Afrofuturism

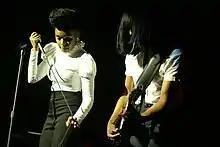
Janelle Monáe at The River, 25 September 2010

Afrofuturism was a label also retroactively applied to George Clinton and his bands Parliament and Funkadelic with his magnum opus "Mothership Connection" (1975) and the subsequent "The Clones of Dr. Funkenstein", P-Funk Earth Tour, "Funkentelechy Vs. the Placebo Syndrome", and "Motor Booty Affair". George Clinton's work and appearance embody Afrofuturistic themes, sporting shiny, futuristic clothing both on and off stage, using sci-fi and cosmic album theming, and addressing Black history in his lyrics. Parliament's Mothership Connection was recognized for its themes of Black liberation and space in song arrangement, lyricism, and album visual aesthetics. The album cover art depicts a Black person, dressed head-to-toe in chrome, hanging out of a UFO in space. The album also introduces two of Clinton's alter egos, the Lollipop Man and Star Child. Parliament Funkadelic's strong worldbuilding and establishment of individualism and escapism in their work have been partly attributed to their inclusion of characters and alter egos in their music. Alter egos remain a staple in Afrofuturistic music, with Janelle Monáe, a notable contemporary musical artist, incorporating characters and sci-fi storylines into their Afrofuturistic music and album visuals.